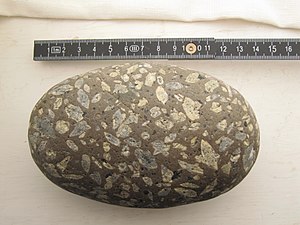
Moræne / Dansk moræneforskning / Ledeblokke og fingrus
Rhombeporfyr.
Velafrundet strandsten af rombeporfyr
En moræne, også kaldet en till, er en jordart bestående af mineralkorn, bjergartsfragmenter og klippestykker af forskellig kornstørrelse, der er blevet efterladt af en gletsjer. Moræners sammensætning vil altid afspejle de jord- og bjergarter, som gletsjeren er gledet hen over på sin vej til det sted, hvor morænen er aflejret. Moræner inddeles ud fra deres kornstørrelsessammensætning i moræneler, morænesilt, morænesand, morænegrus og blokmoræne. I områder, hvor overfladen er præget af grundfjeld eller bjerge, som Nord- og Mellemskandinavien og Alperne, vil moræner overvejende være af typen morænesand, -grus eller blokmoræne, mens de i områder med en overflade bestående af finkornede løsjordsaflejringer, som Danmark, Skåne og det meste af Mellemeuropa, overvejende vil være af typerne moræneler, -silt eller -sand.